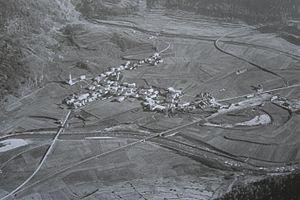
Zernez est une commune suisse du canton des Grisons, située dans la région d'Engiadina Bassa/Val Müstair.